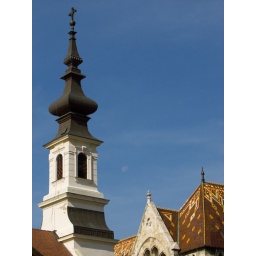
The moon rising over a patterned roof in the castle area